Siemensbahn

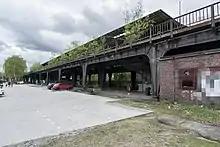
Wernerwerk station (2017)

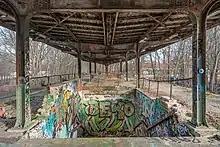
Siemensstadt station (2021)

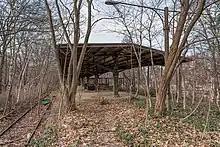
Gartenfeld terminus (2021)

Siemensbahn (German for "Siemens Railway") is an abandoned 4.5 km rapid transit line of the Berlin S-Bahn in Berlin. It was opened in 1929 as a modern, grade separated, third rail electrified, double track, heavy rail branch line serving three new train stations, and closed in 1980.